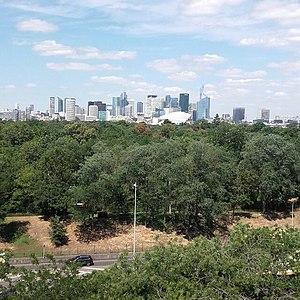
La Défense - Vue à partir de la bibliothèque de Dauphine
L’université Paris-Dauphine - PSL est un établissement public d’enseignement supérieur et de recherche français spécialisé dans les sciences des organisations, des marchés et de la décision, établissement-composante de l'université Paris sciences et lettres.